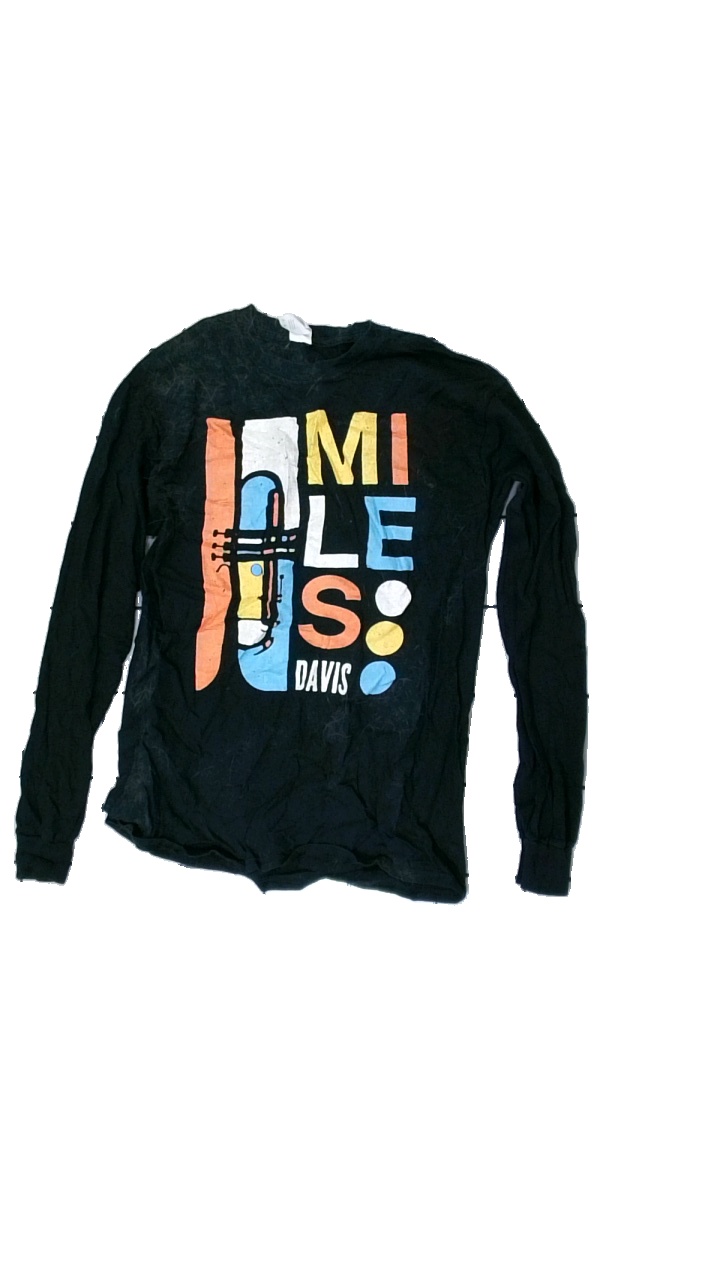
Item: Top (Men)
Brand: Gildan
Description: Hairy
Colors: Black, Blue, Orange, Multicolor
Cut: Regular, C-collar
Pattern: Other
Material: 100% Cotton
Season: All
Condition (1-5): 1
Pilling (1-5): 5
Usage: Energy Recovery
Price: <50